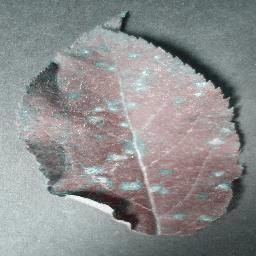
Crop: apple
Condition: cedar_rust